Marta García (racing driver)

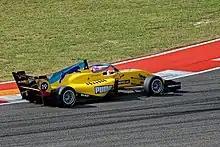
García competing in W Series at the Circuit of the Americas in October 2021.

García joined the newly-formed Puma team for the 2021 W Series season. She initially qualified in seventh place for the opening round of the season at the Red Bull Ring, but retired on lap twelve with when her car developed mechanical problems. Four non-points finishes and only a single podium followed, which left García twelfth in the standings at the end of the season.